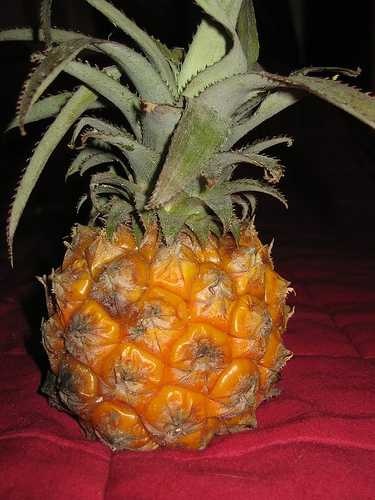
Label: Pineapple